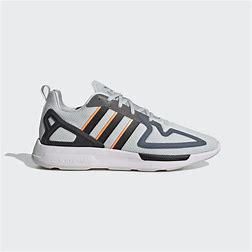
Brand: Adidas
Model: ZX 2K Flux